Abdel Nasser Tawfik

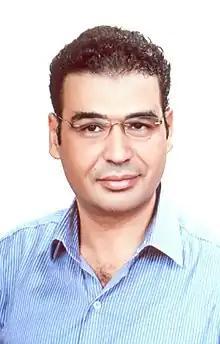

Abdel Nasser Tawfik (Arabic: عبدالناصر توفيق; born June 22, 1967) graduated from Assiut University in 1989, where he also completed his master's degree (M.Sc.) in theoretical physics before his change to the Philipps University of Marburg, Germany, for the Dr.rer.Nat. (Ph.D.) in high energy physics. In 2012 Tawfik earned his Doctor of Science degree in mathematics and physics at the Uzbekistan National University. Dr. Tawfik is the Founder Director of the Egyptian Center For Theoretical Physics (ECTP), the Founder Director of the World Laboratory for Cosmology And Particle Physics (WLCAPP), and Research Director at the "ICSC – World Laboratory" in Geneva, Switzerland. Currently, Abdel Nasser Tawfik works as Math and Physics teacher at DEO, and jointly affiliated to Frankfurt Institute for Advanced Studies (FIAS) - Goethe Frankfurt University, Germany. He is the Spokesperson of the Federation for Egyptian Particle Scientists (FEPS) and Associate of the Nuclear Physics Institute of Uzbekistan Academy of Sciences. In 1998, he was awarded the DAAD-prize for “Hervorragende Leistungen ausländischer Studierender an den deutschen Hochschulen". At the 23rd General Meeting of TWAS held in Tianjin, China, on 18 September 2012, he was elected as Fellow of TWAS. Tawfik is the author of four books, and has published about 170 research papers in leading journals.